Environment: real
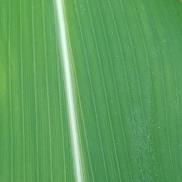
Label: healthy